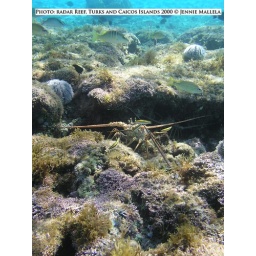
A reef composed of coralline red algae in shallow water - this provides a home to lots of reef life